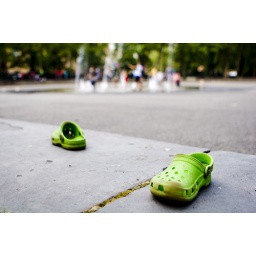
no shoes while in water